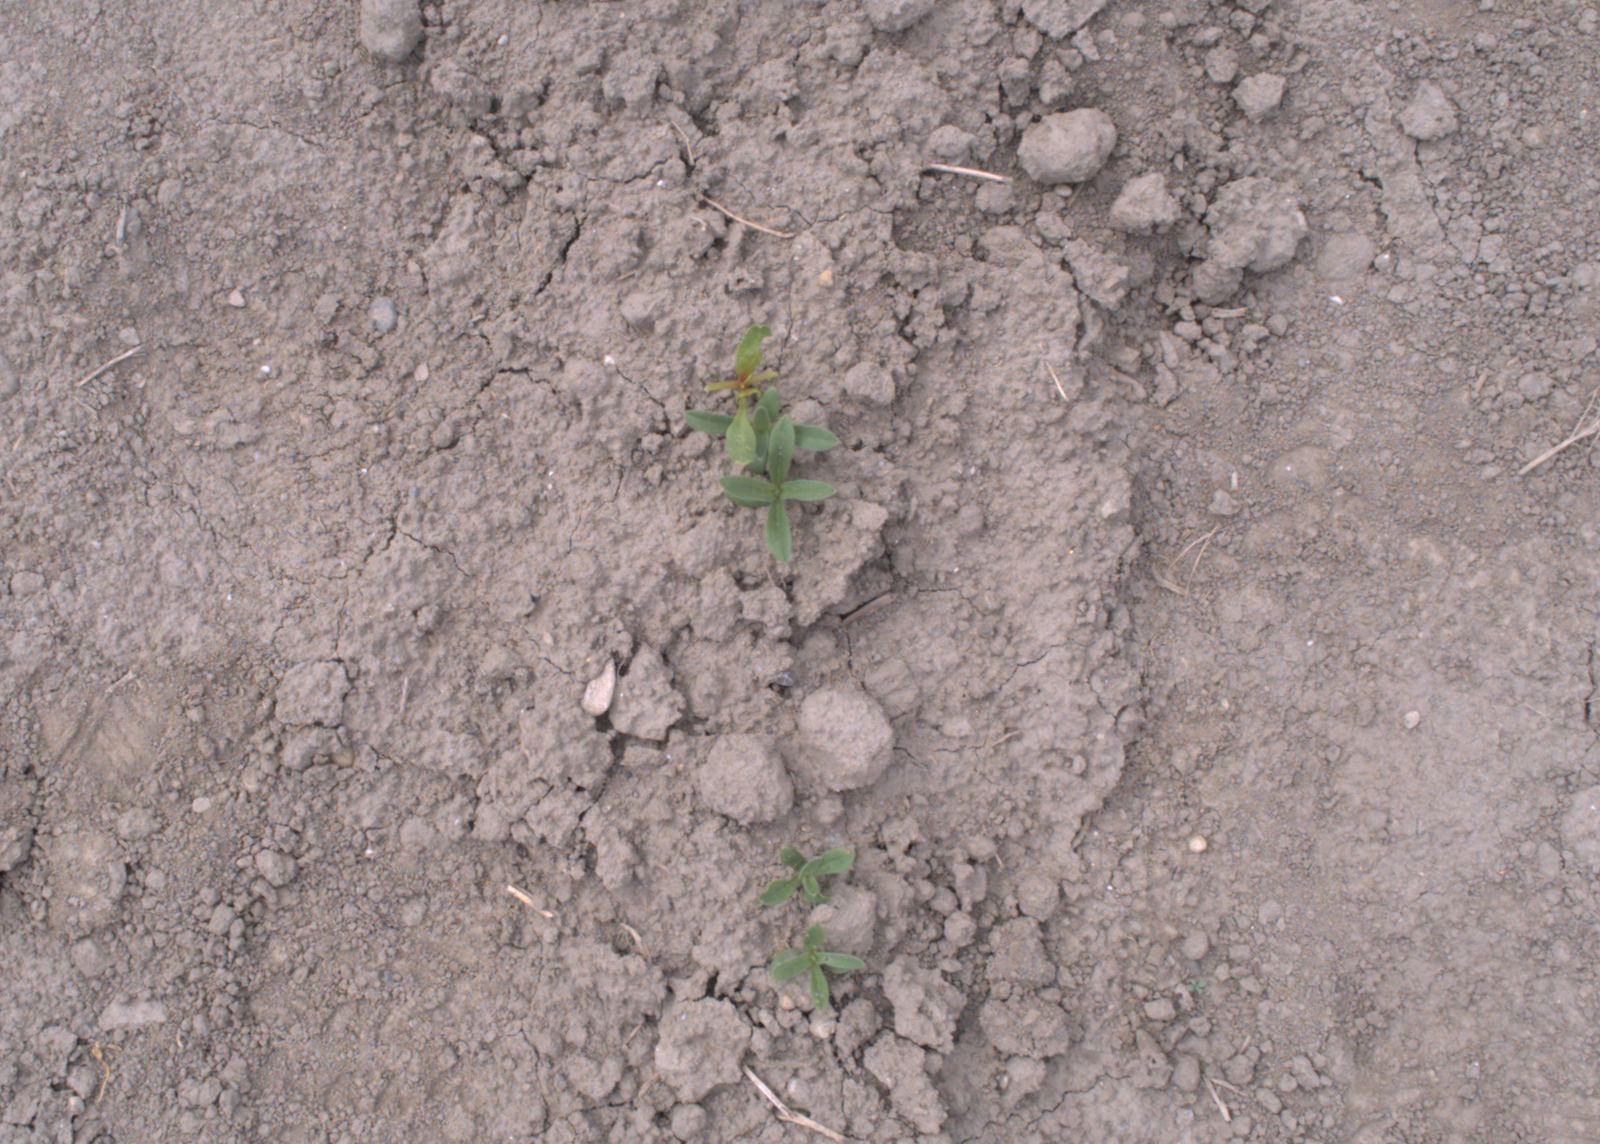
Capture date: 17.08.2020 11:23:56
Weather: cloudy
Wind: light
Seeding date: 21.07.2020
Plant canopy height (mm): 910